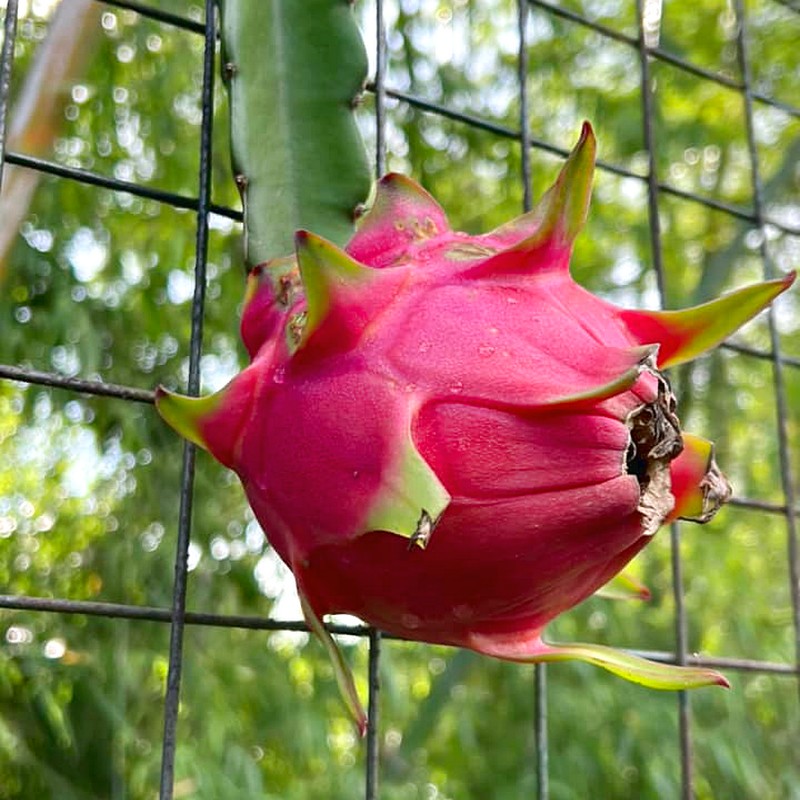
Label: Fresh Dragon Fruit